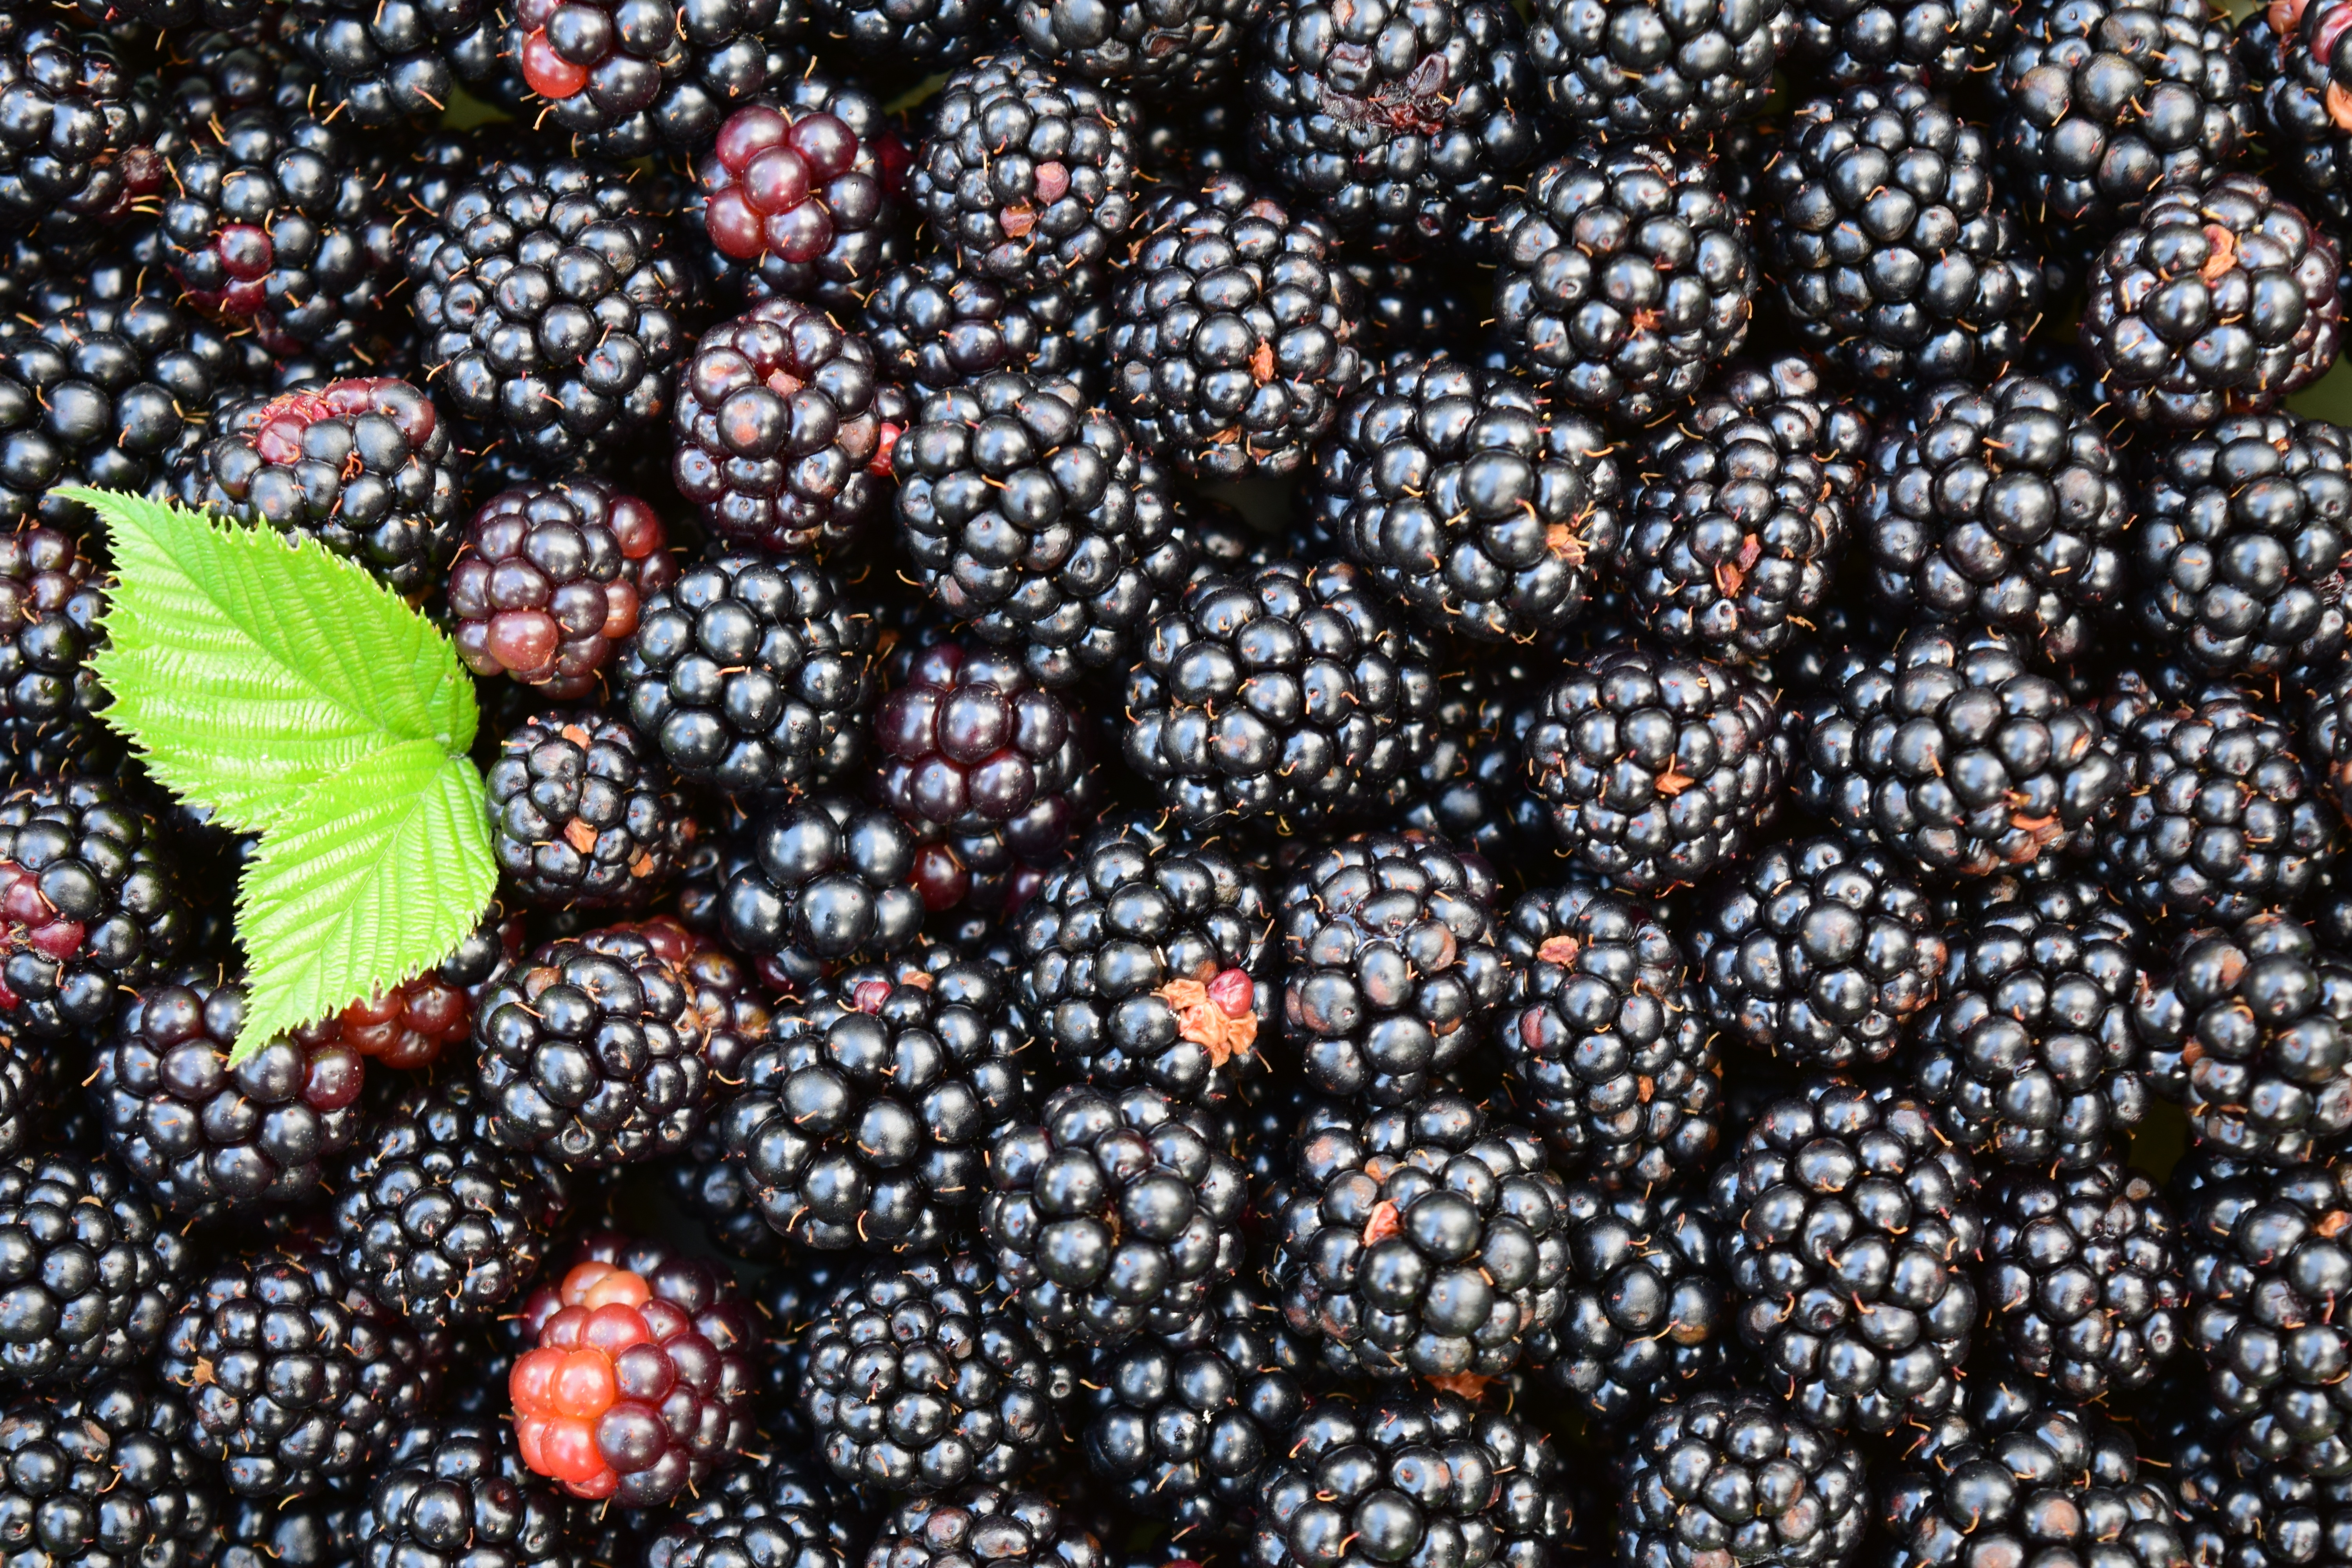
plant, fruit, berry, dark, pattern, food, produce, black, healthy, delicious, blackberry, background, berries, shrub, bramble, vitamins, frisch, blackberries, flowering plant, bilberry, fresh berries, land plant, frutti di bosco, zante currant, boysenberry, loganberry